1943 Saint-Donat RCAF Liberator III crash

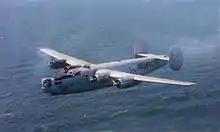
An RCAF Liberator GR.VIII (B-24J) similar to the accident aircraft, depicted on a plaque at the accident site

On the night of the crash, Saint-Donat villagers remember hearing the noise of a large aircraft passing overhead and moments later an impact. Jos Gaudet, then on duty in fire tower number four at Archambault lake, did see the light from the burning wreckage on top of the mountain, but thought it was the reflection of the sun on a moist rocky slope. On the morning of the crash, Gaudet and Georges Moore took a boat around lake Archambault to look for signs of wreckage, such as oil slicks or debris, believing that the aircraft had fallen in the water. Later on, Mr. Moore went to the town hall to alert the military authorities, but his claim was dismissed as being implausible.